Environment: real
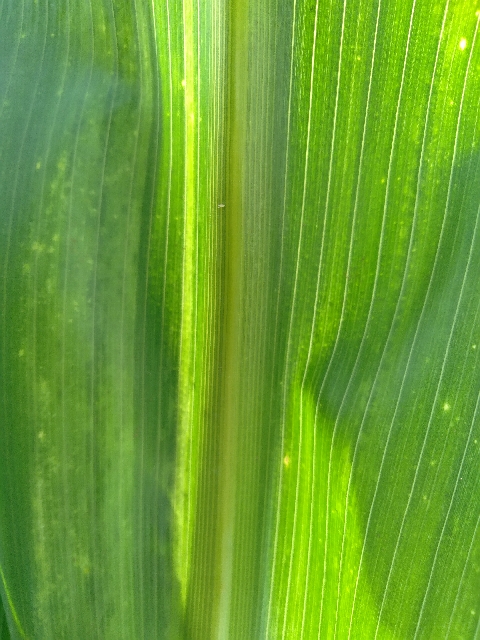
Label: lethal_necrosis